Slaviša Jokanović

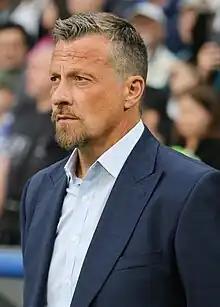
Jokanović with Dynamo Moscow in 2022

Slaviša Jokanović (born 16 August 1968) is a Serbian professional football manager and former player who is the current head coach of UAE Pro League club Al-Nasr.